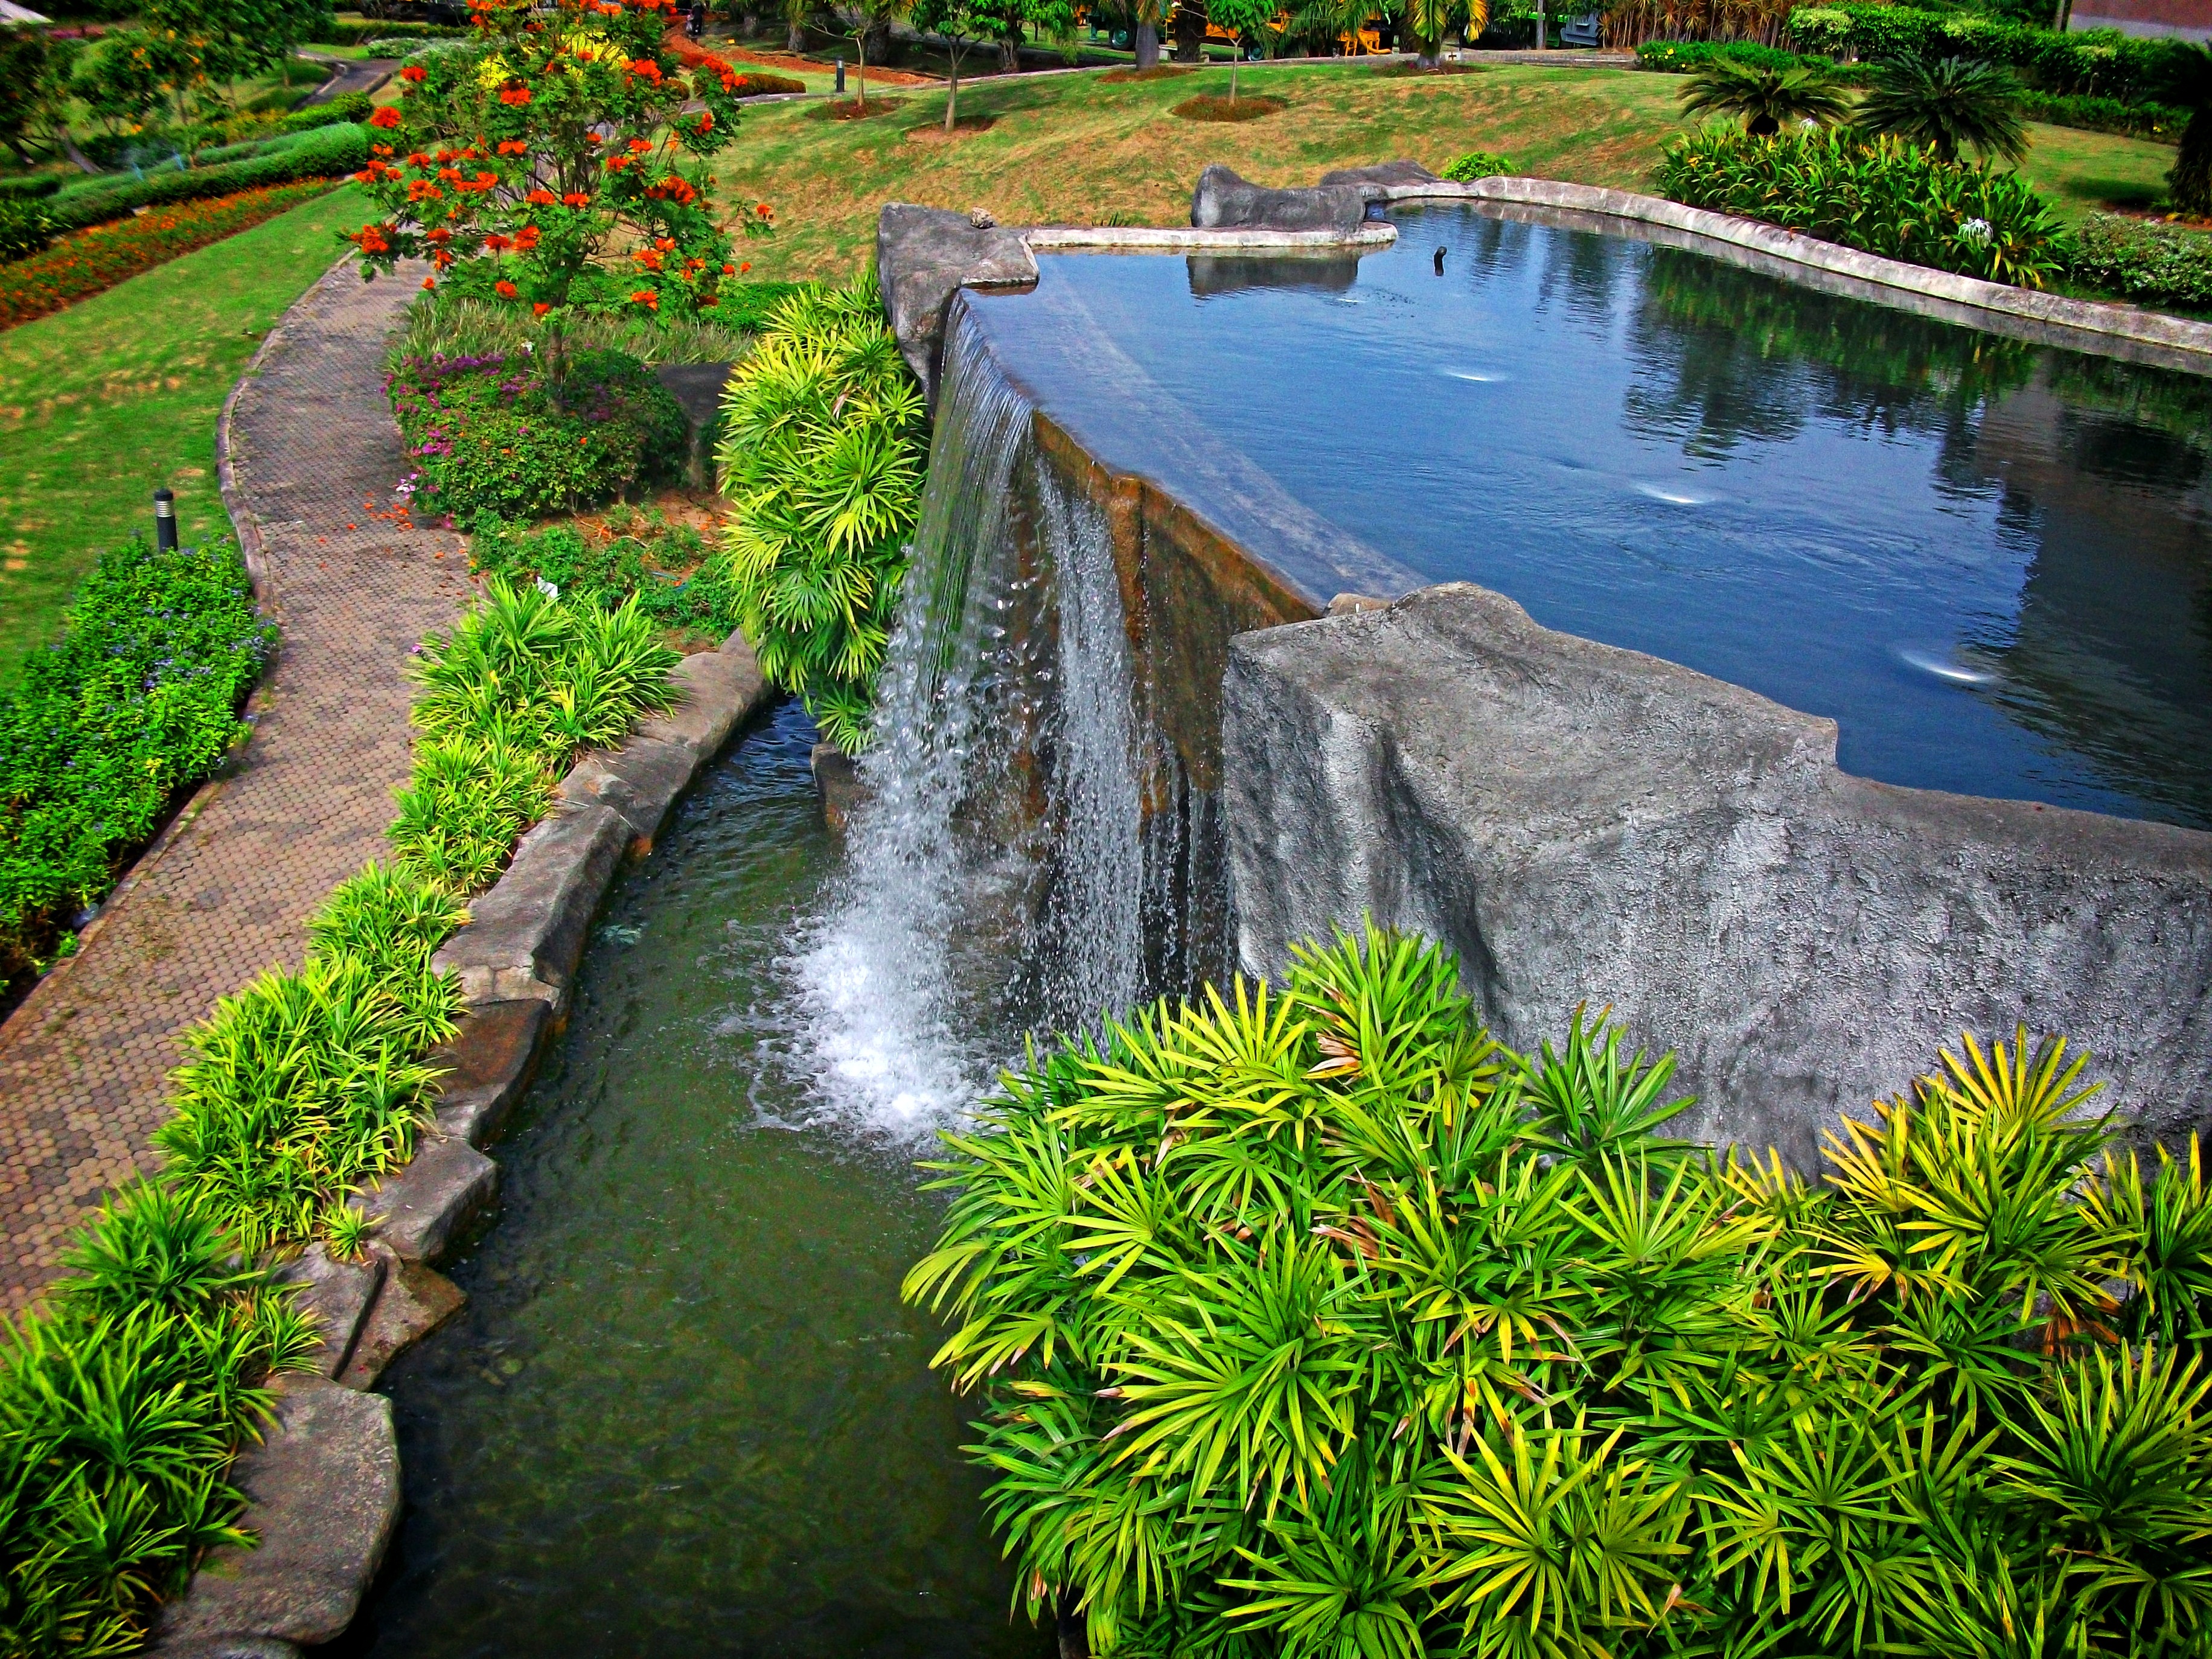
landscape, tree, water, grass, flower, river, walkway, pond, stream, swimming pool, backyard, asia, botany, reservoir, garden, waterway, thailand, body of water, shrub, watercourse, reflecting pool, fish pond, phayao